Somak Raychaudhury

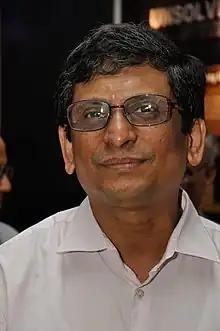
Raychaudhury in February 2015

Somak Raychaudhury is an Indian astrophysicist. He is the Vice-Chancellor at Ashoka University and was the Director of the Inter-University Centre for Astronomy and Astrophysics (IUCAA), Pune. He is on leave from Presidency University, Kolkata, India, where he is a Professor of Physics, and is also affiliated to the University of Birmingham, United Kingdom. He is known for his work on stellar mass black holes and supermassive black holes. His significant contributions include those in the fields of gravitational lensing, galaxy dynamics and large-scale motions in the Universe, including the Great Attractor.